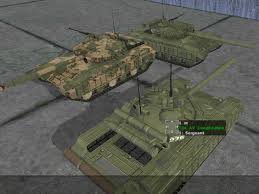
Label: T-64